Active camouflage

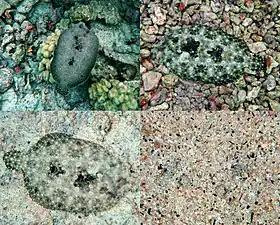
Photographs of a fish changing its coloration to match background

Color change permits camouflage against different backgrounds. Many cephalopods including octopuses, cuttlefish, and squids, and some terrestrial amphibians and reptiles including chameleons and anoles can rapidly change color and pattern, though the major reasons for this include signaling, not only camouflage. Cephalopod active camouflage has stimulated military research in the United States.